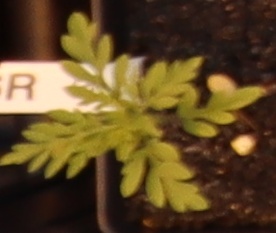
Label: Ragweed